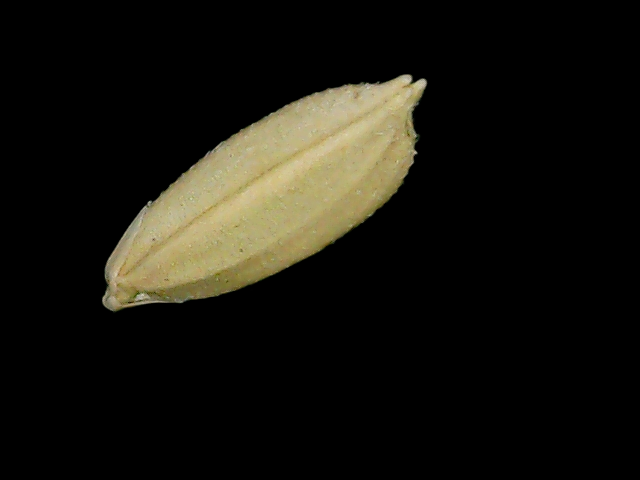
Rice variety: Bd52